L3 experiment

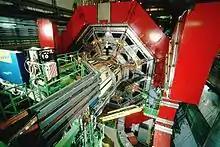
The muon spectrometer on the L3 detector at LEP with the magnet doors open. L3 was an experiment at the LEP collider (1989 to 2000)

The L3 experiment was one of the four large detectors on the Large Electron–Positron Collider (LEP). The detector was designed to look for the physics of the Standard Model and beyond. It started up in 1989 and stopped taking data in November 2000 to make room for construction of the Large Hadron Collider (LHC). Now, the sits in the cavern that L3 used to occupy, reusing L3's characteristic red octagonal magnet.